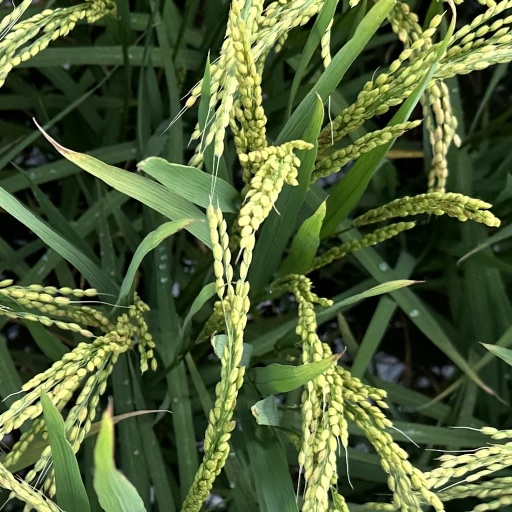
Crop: rice